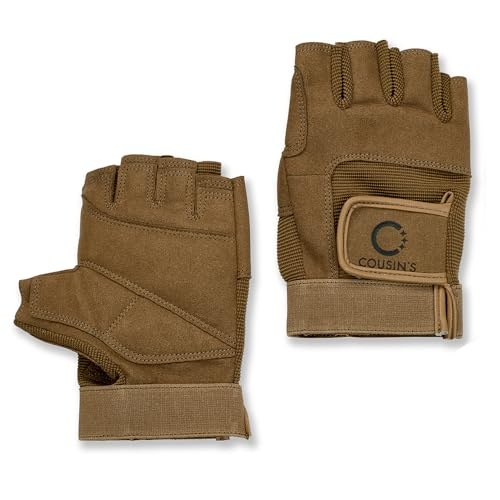
Cousin's Concert Attire Color Guard Gloves for Flag and Pole, Comfort & Grip, Durable Colorguard Gloves (Extra Small, Coffee)
Brand: Cousin's Concert Attire Color: Coffee Features: TOP-QUALITY ULTRA-SOFT MATERIAL. Color guard gloves essential performance gear is crafted with top-quality ultra-soft material for unparalleled comfort, durability, and odor resistance. FULL PADDED PALMS. Guard Gloves secure your grip and comfort with color guard flag, rifle, sabre, and flag pole to support your confidence without compromising your performance. BUILT FOR DURABILITY. Colorguard Gloves withstand the rigors of practice and performance, ensuring longevity, comfort, and durability for demanding routines. SEAMED EDGES: Guard Gloves come in tan and coffee colors with seamed edges to ensure durabillity and style that is polished and professional. ELASTIC WRISTBAND WITH ADJUSTABLE HOOK & LOOP CLOSURE. Guard Gloves ensure a secure fit with an elastic wristband and adjustable hook and loop closure to provide customizable comfort for every performer. Details: Cousin's Concert Attire color guard gloves are crafted with top-quality ultra-soft material for unparalleled comfort, durability, and odor resistance. Guard gloves secure your grip and comfort with color guard flag, rifle, sabre, and flag pole to support your confidence without compromising your performance. Colorguard gloves withstand the rigors of practice and performance, ensuring longevity, comfort, and durability for demanding routines. Color guard gloves tan come in two color with seamed edges to ensure durabillity and style that is polished and professional. Flag performance gloves ensure a secure fit with an elastic wristband and adjustable hook and loop closure to provide customizable comfort for every performer. Package Dimensions: 8.0 x 6.1 x 1.9 inches Binding: Sports
Brand: Cousin's Concert Attire
Category: Sporting Goods > Athletics > Wallyball Equipment